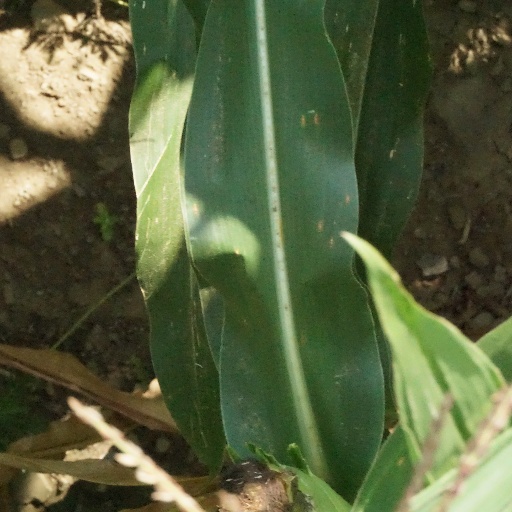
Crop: maize; corn